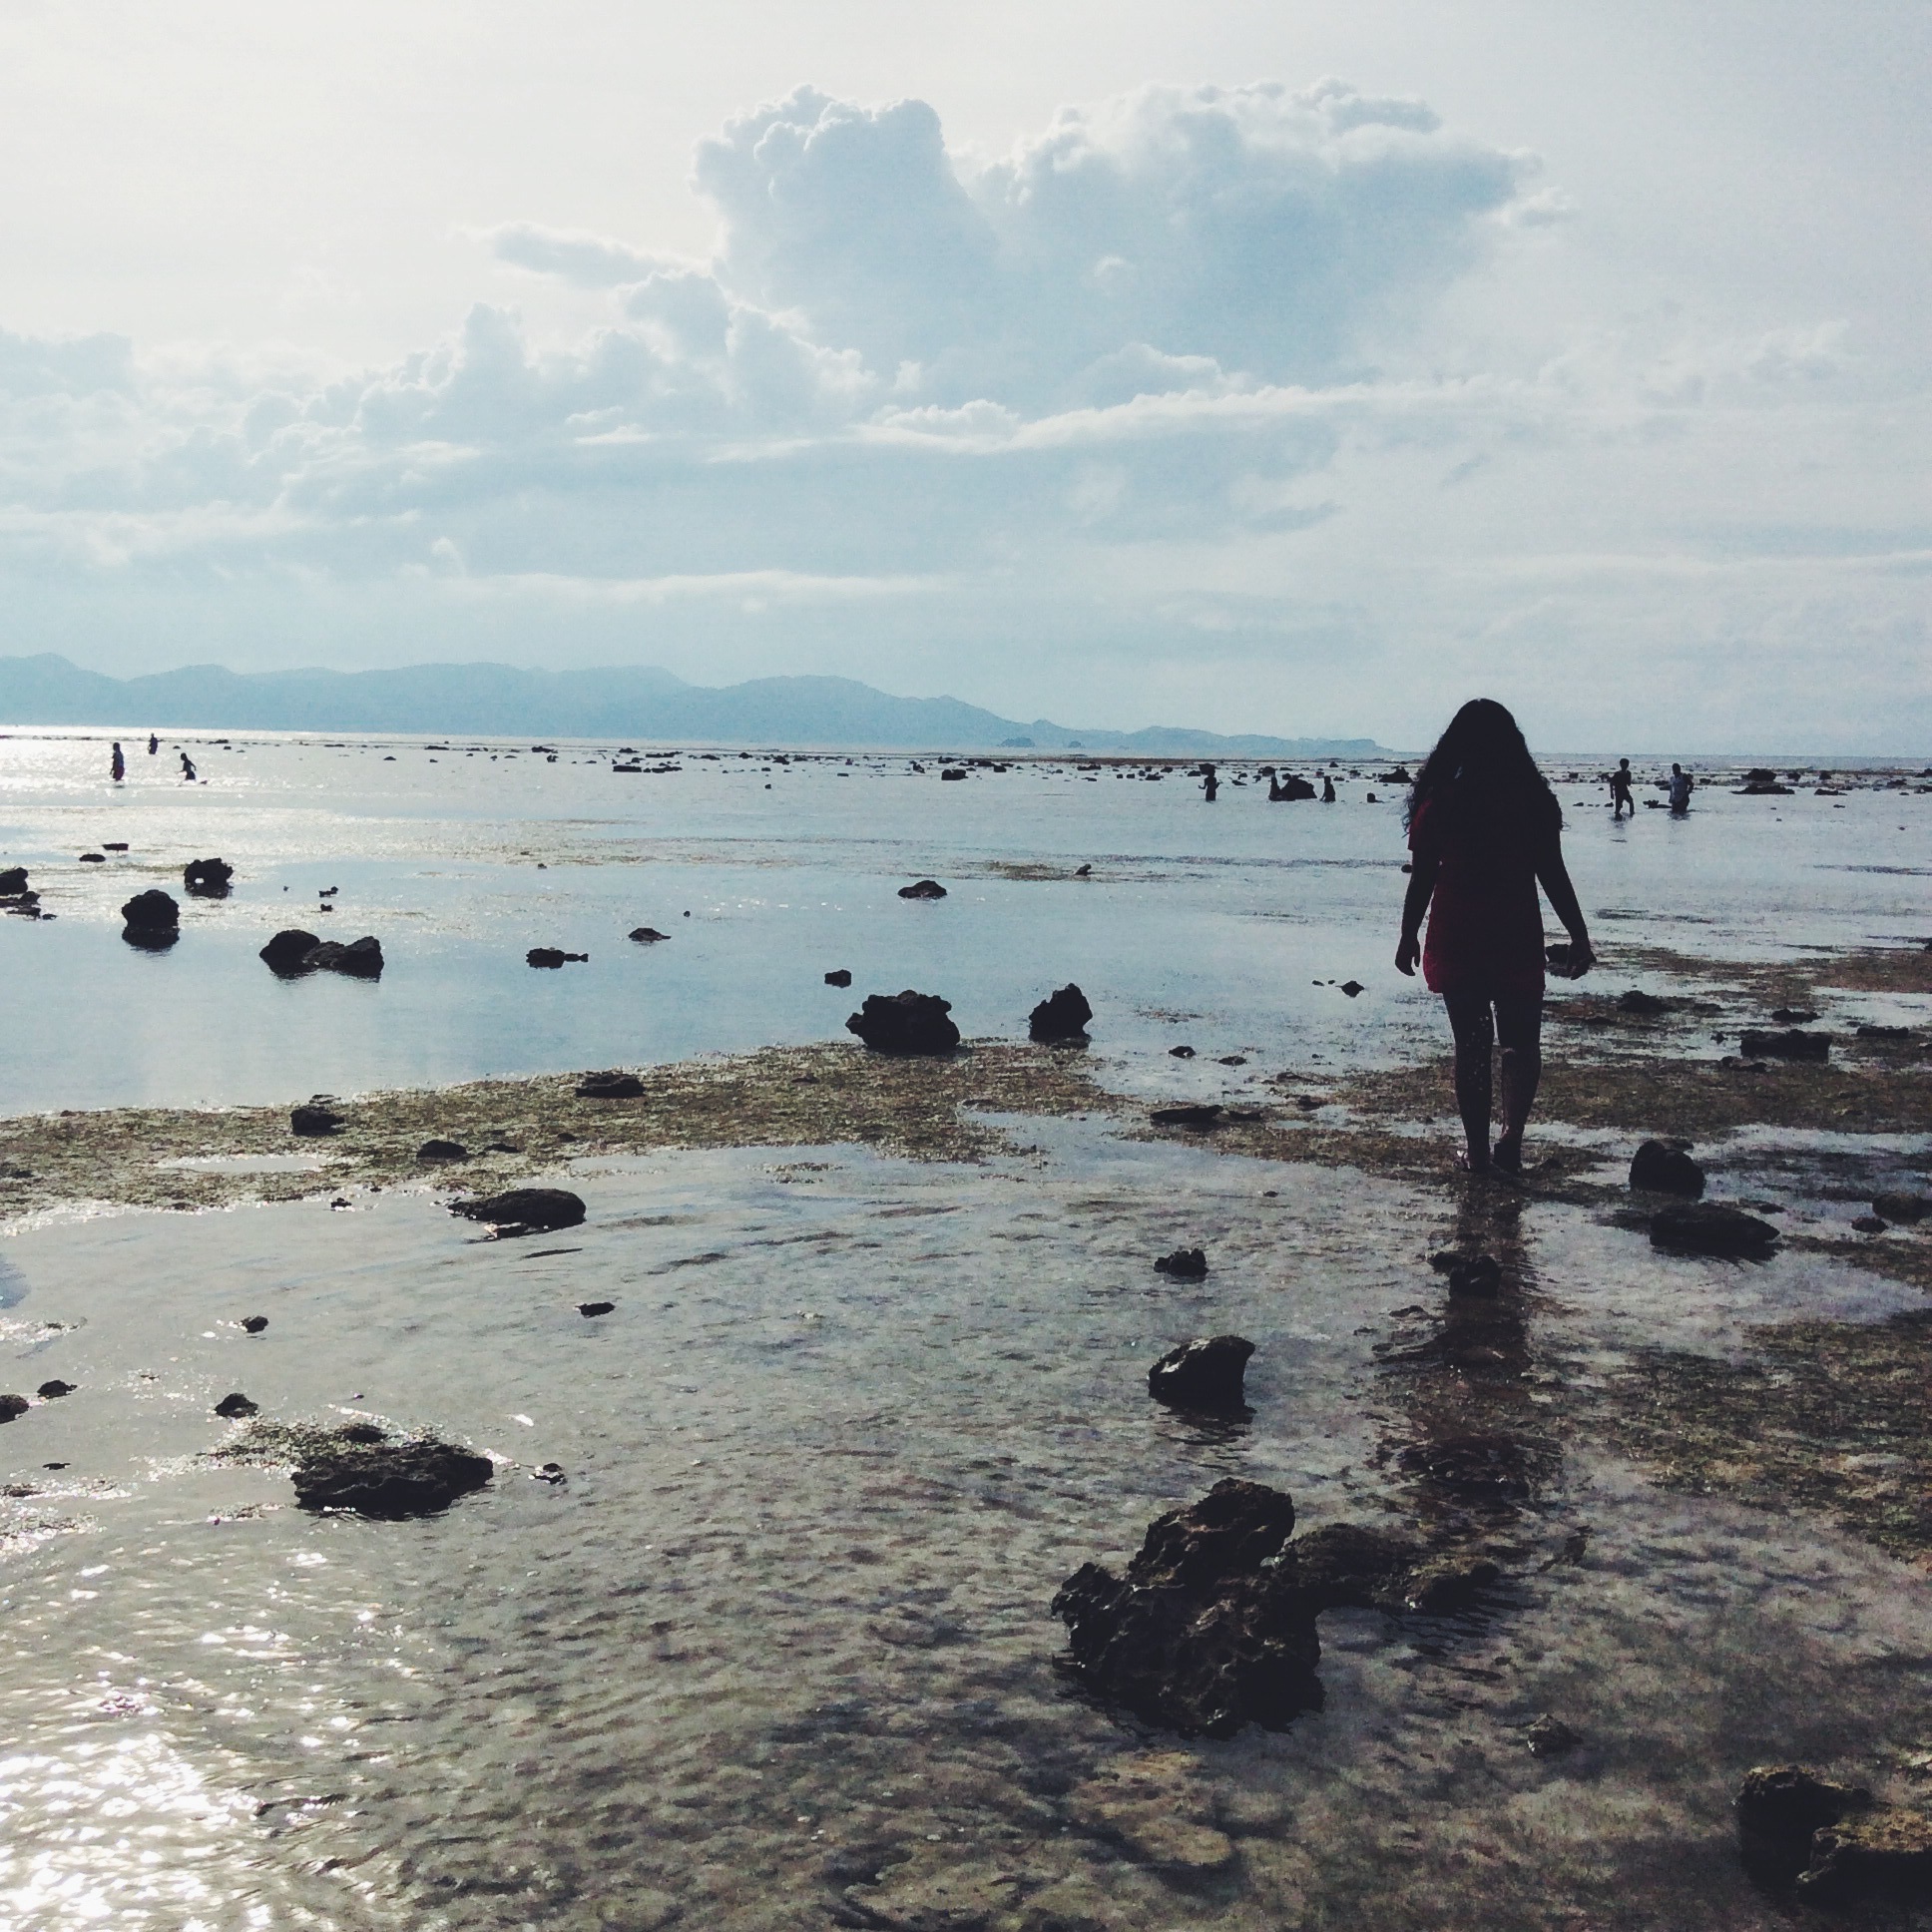
beach, sea, coast, sand, ocean, shore, wave, bay, body of water, mudflat, wind wave